Ontario Place

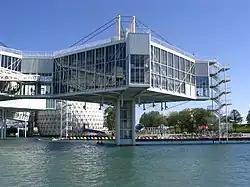
Ontario Place pods

The park was built by the Ontario Department of Trade and Development. The architects were Craig, Zeidler and Strong, the structural engineers were Gordon Dowdell Associates, the landscape architects were Hough, Stansbury and Associates, and the general contractor was Secant Construction. Construction started on March 17, 1969.